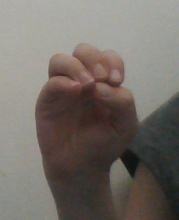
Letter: ha